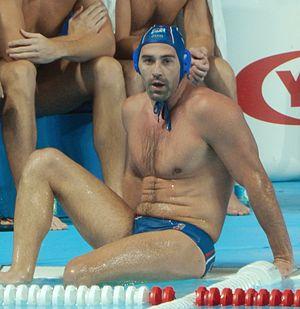
Živko Gocić est un joueur de water-polo serbe, attaquant du Szolnoki Vízilabda SC.